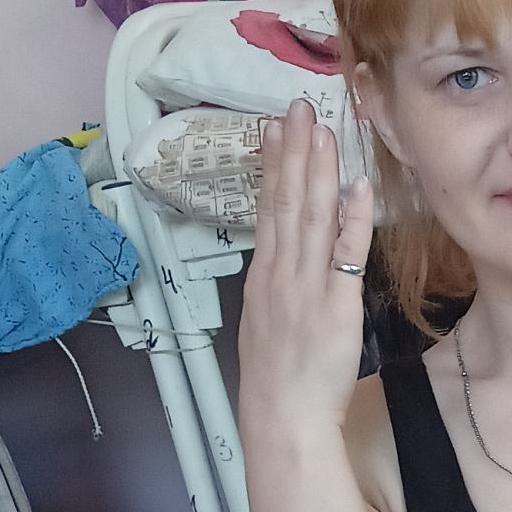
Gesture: stop_inverted